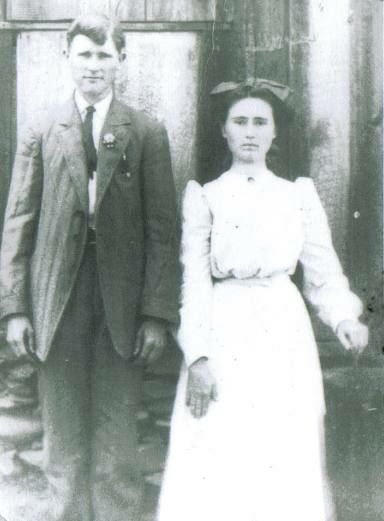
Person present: Yes